Helgustadir mine

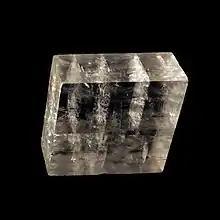

The nature reserve is 0.9 hectares. Since 2010, it has been on the Environment Agency of Iceland's red list of areas that are likely to lose their protection status.